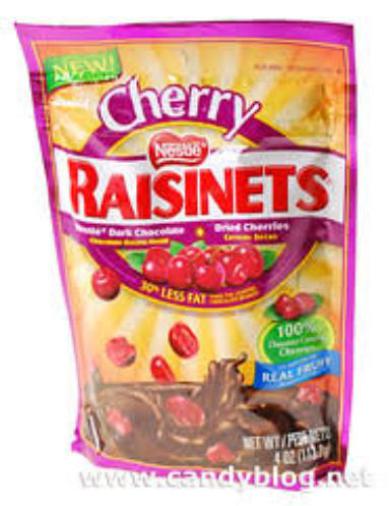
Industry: Food